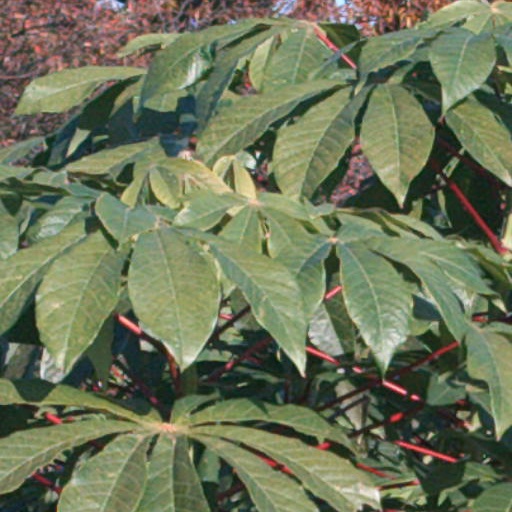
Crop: cassava